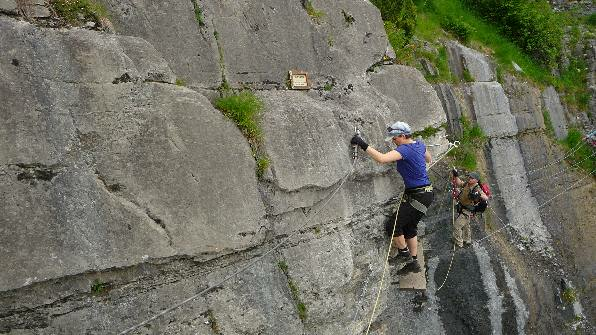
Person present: Yes